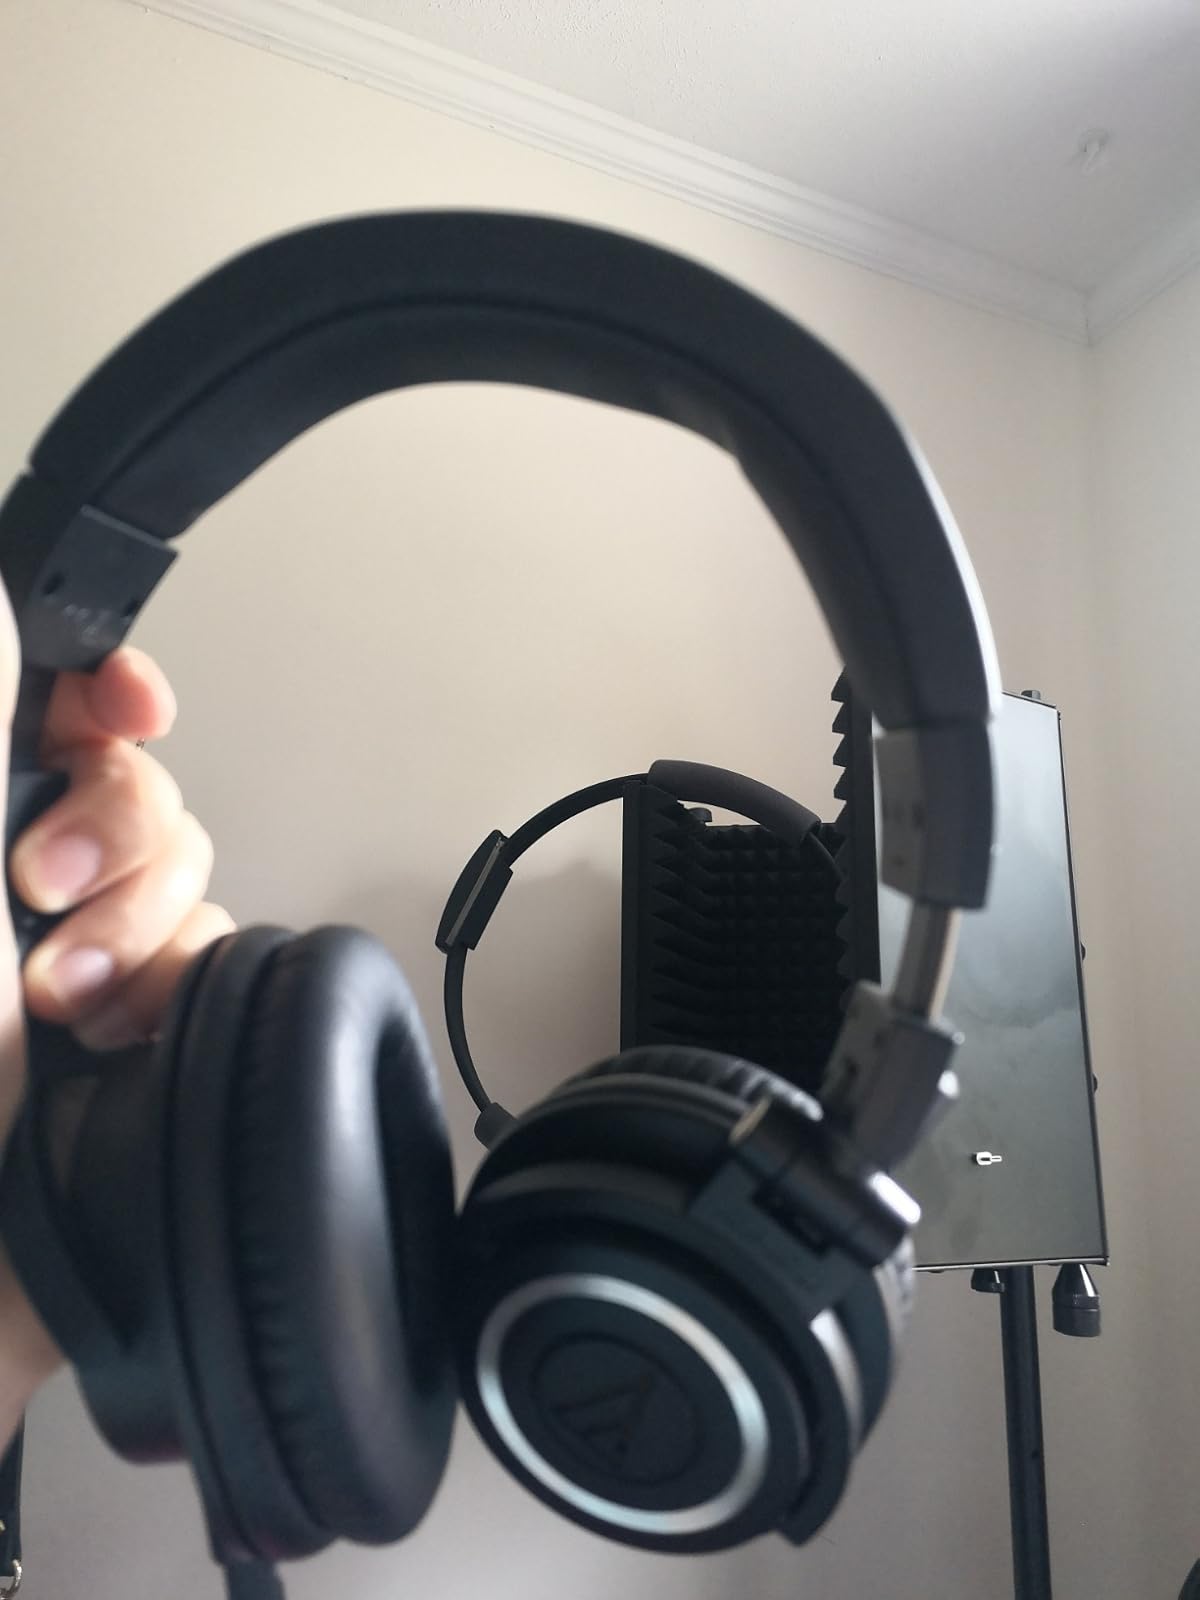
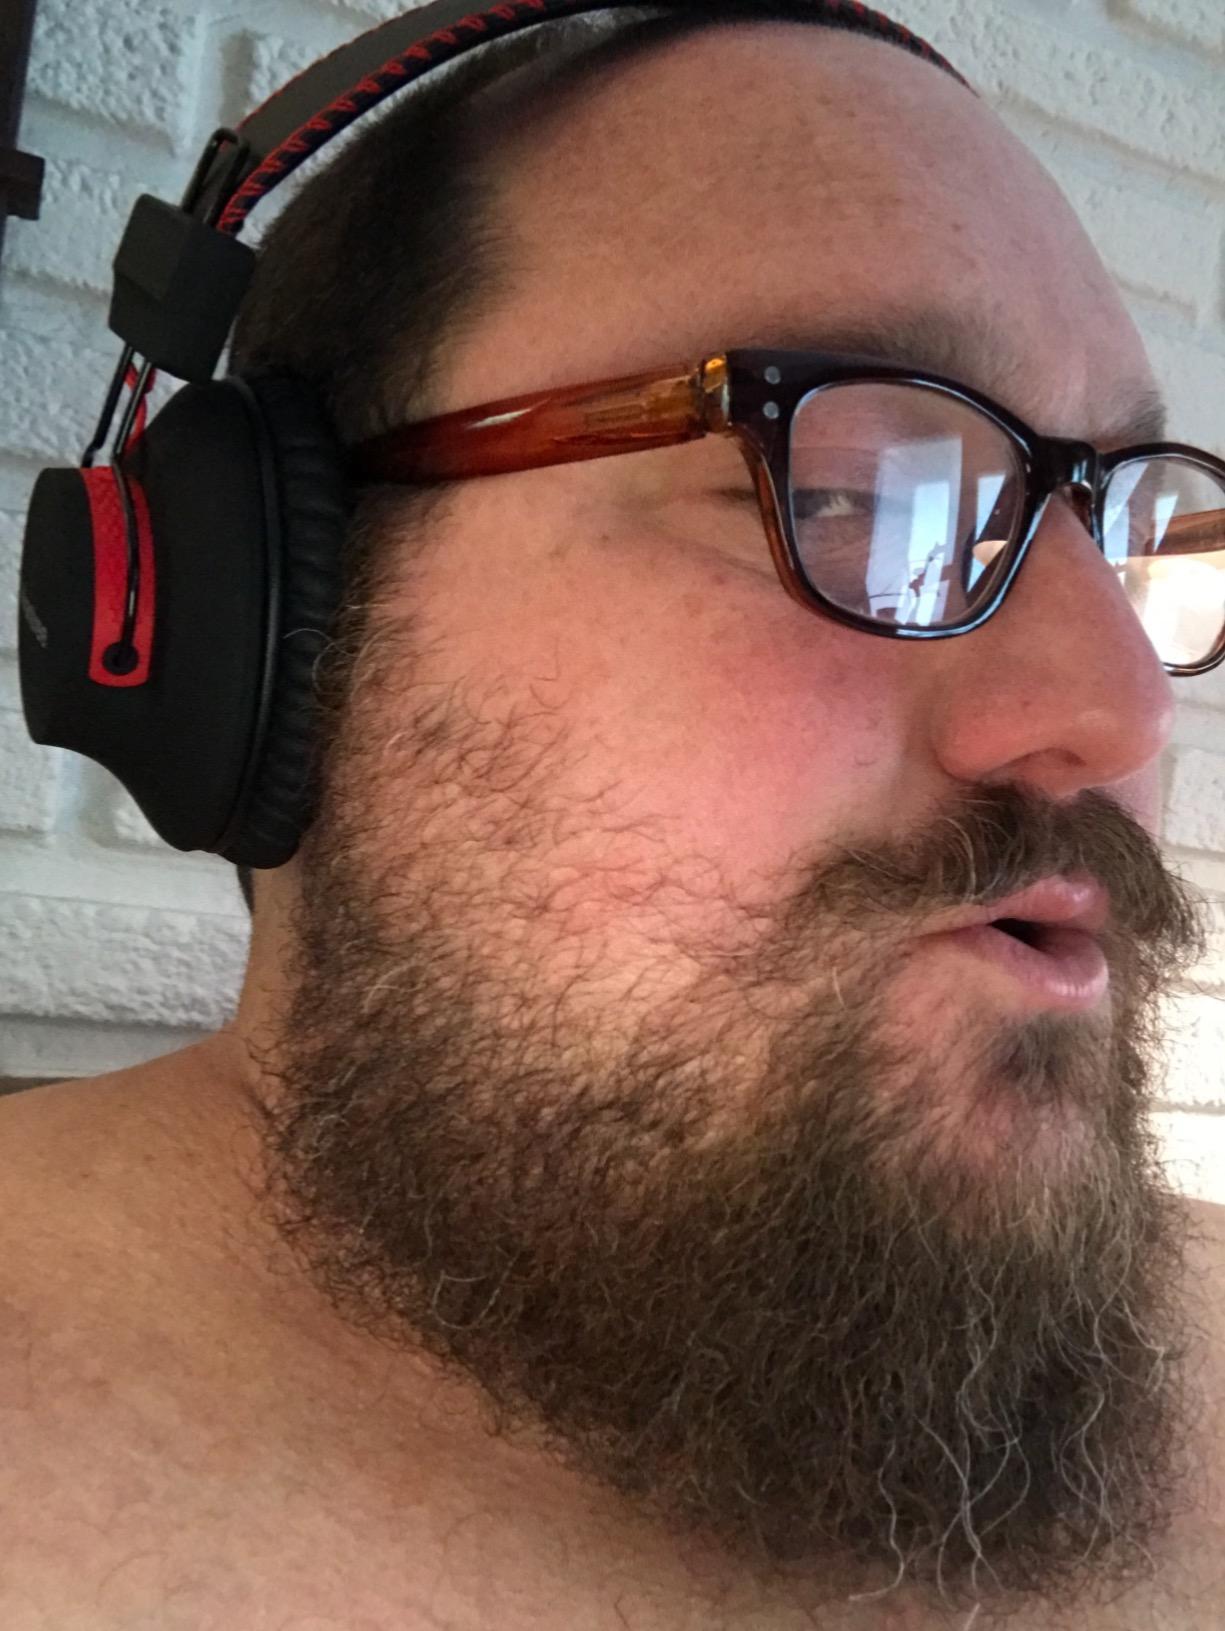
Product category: headphones
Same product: no